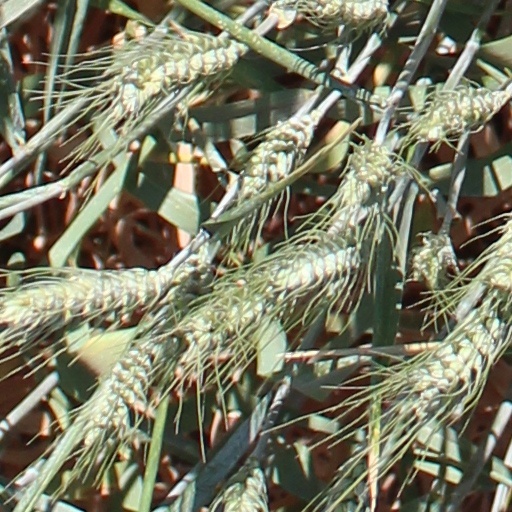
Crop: wheat